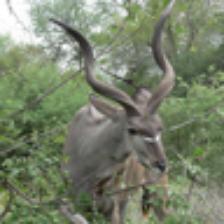
Label: NonHuman